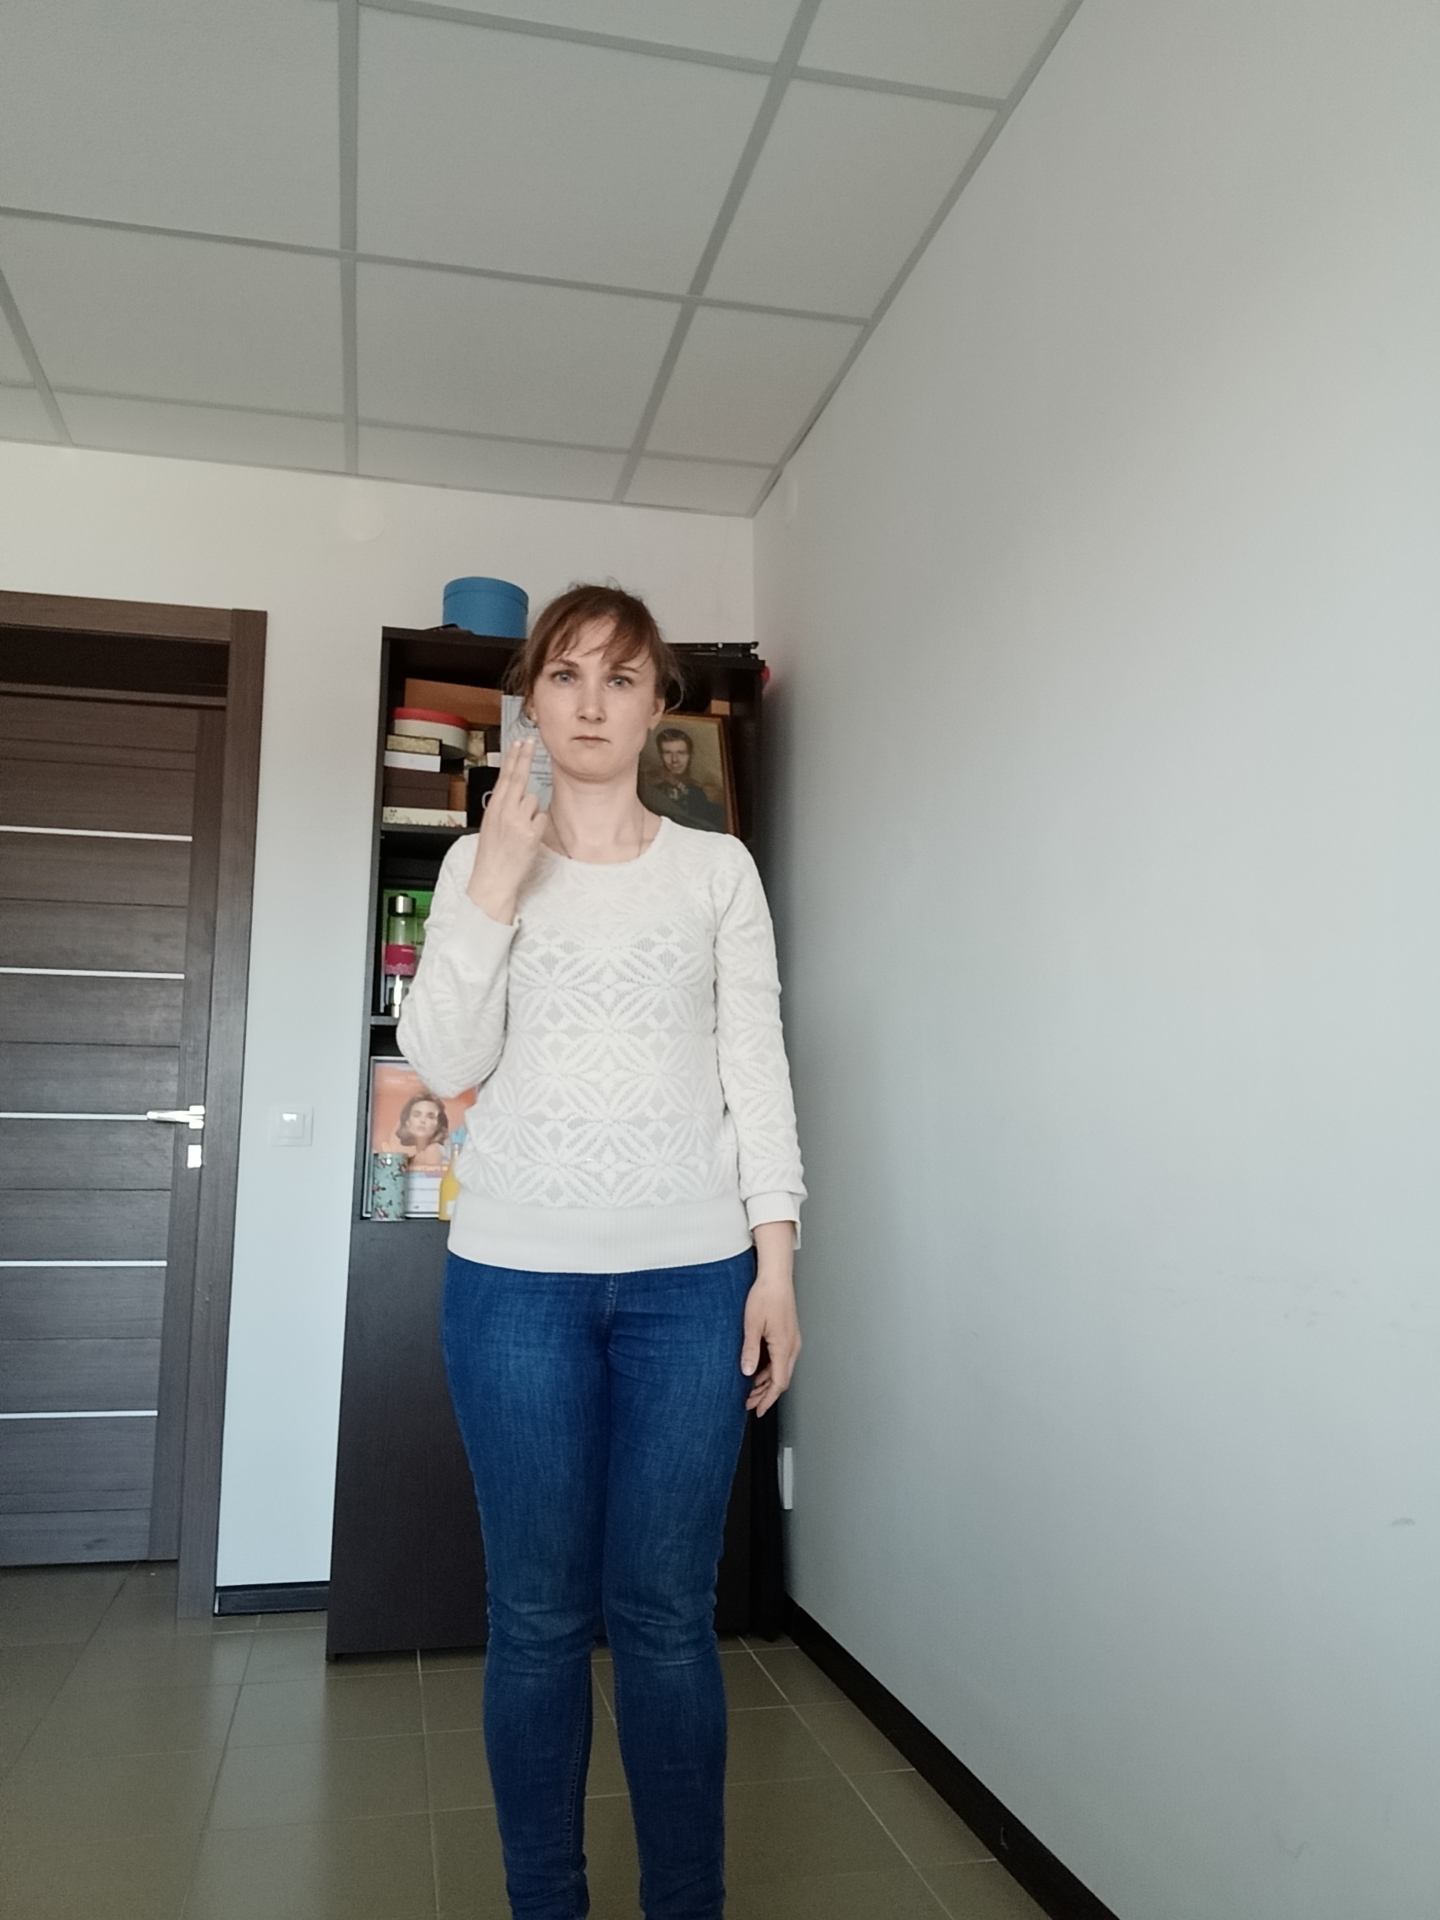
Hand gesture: two_up_inverted